Durumagi

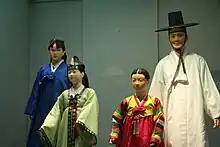
Blue worn by female model, white worn by male model

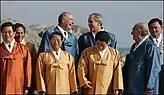

The is still considered an important part of traditional attire for formal occasions, but a variety of colours and designs are being used. Colourful were given as gifts to the world leaders of the 2005 APEC Summit in Busan.